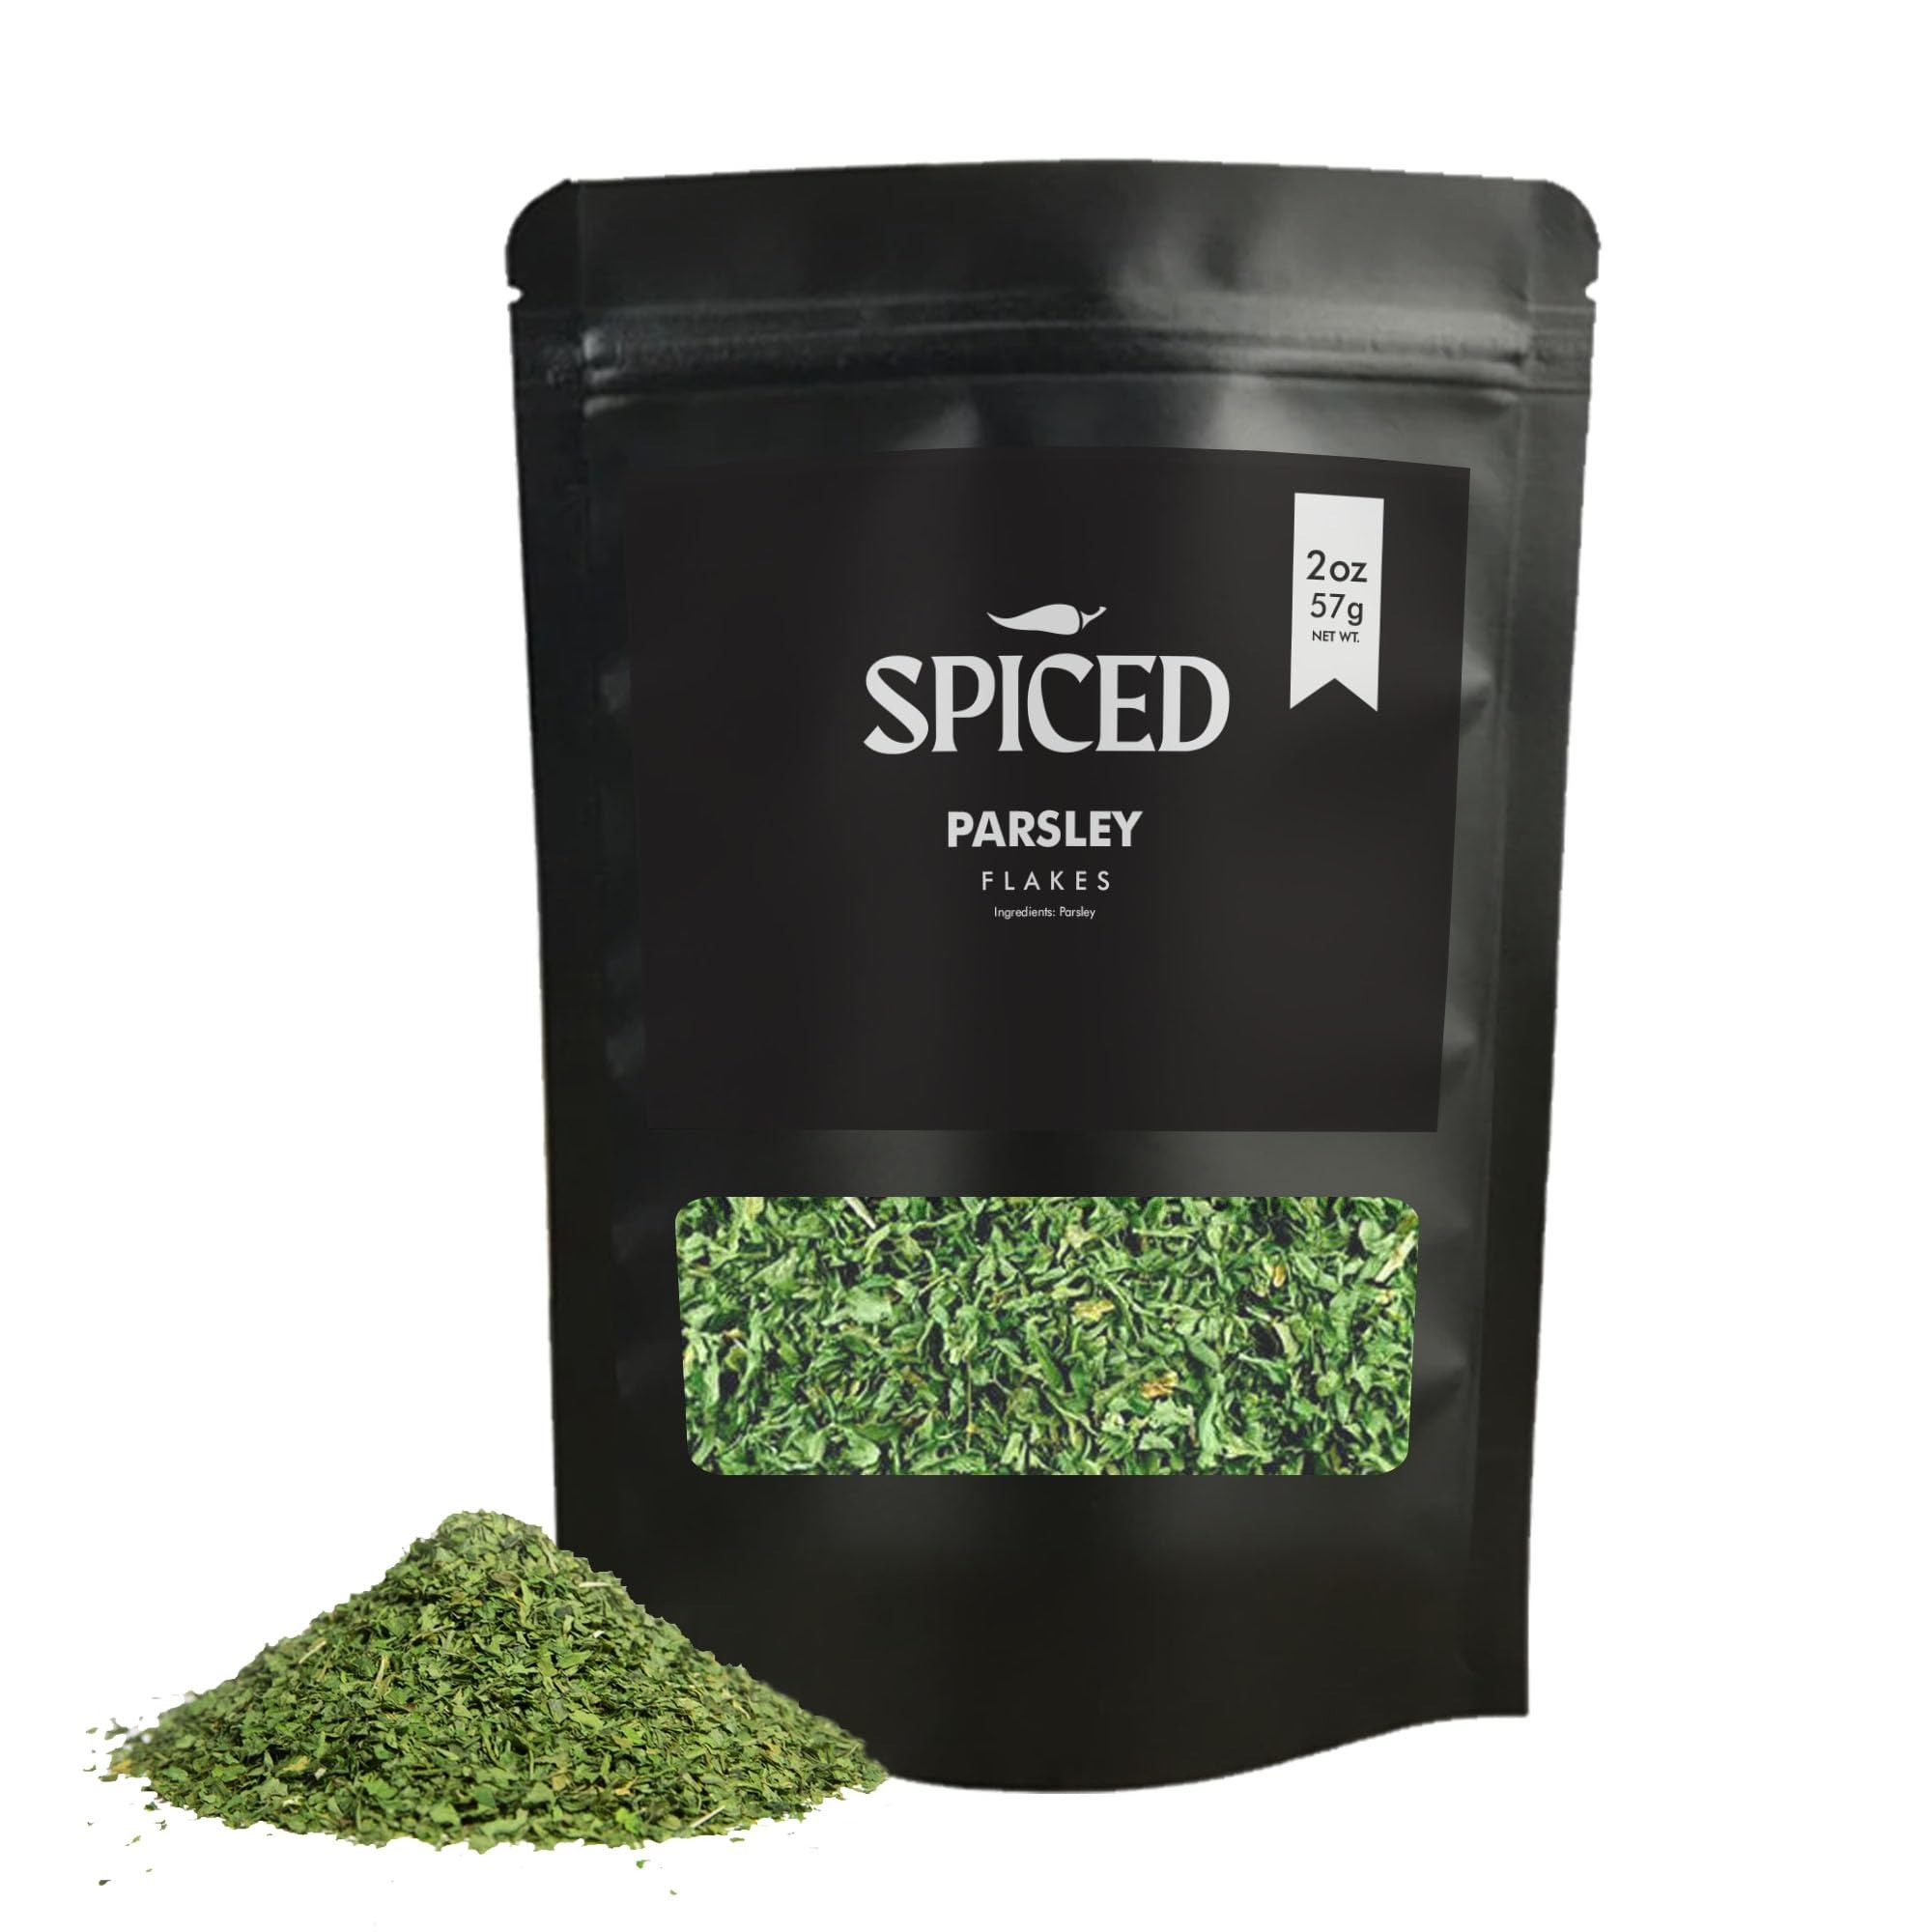
Item Name: SPICED Whole Parsley, 2 Oz of Dried Whole Parsley in Closable Bag, Great for Garnishing, Cooking and Adding Flavor to Soup, Stews and Chili
Bullet Point 1: Parsley is a herb commonly used in cooking for its fresh, slightly bitter, and slightly sweet flavor. It is a member of the Apiaceae family, which also includes other popular herbs such as cilantro, dill, and fennel.
Bullet Point 2: Dried parsley has a slightly milder flavor than fresh parsley, but it still has a distinct herbaceous taste with notes of freshness and a slightly bitter undertone. Its flavor is often described as clean, bright, and slightly sweet.
Bullet Point 3: Sprinkle some magic into your meals with our premium dried parsley! Packed with flavor and nutrients, it's the perfect seasoning for soups, stews, and sauces.
Bullet Point 4: Dried parsley is a versatile herb that can be used in a wide variety of dishes. It's great for adding flavor to soups, stews, and chilis, as well as roasted vegetables and mashed potatoes.
Bullet Point 5: Our Parsley is Made with 100% Natural Ingredients, Non-GMO, No Preservatives or MSG and Certified Kosher. It Tastes Good Too.
Product Description: Spruce up your dishes and delight your taste buds with our delicious dried parsley! Our premium-quality parsley is carefully dried to lock in all the natural goodness and flavor, so you can enjoy the taste of freshly-picked parsley all year round. Not only does our dried parsley add a burst of savory goodness to soups, stews, and sauces, but it also packs a powerful punch of nutrients! High in vitamins A, C, and K, as well as folate and iron, our dried parsley is a healthy addition to any meal. Our convenient and versatile dried parsley is a must-have in every kitchen. Whether you're a seasoned chef or a home cook, you'll love the convenience and flavor of our dried parsley. So why wait? Try our dried parsley today and add a sprinkle of magic to your meals! We take spices seriously at Rhythm Aromatics and after testing, trying, sprinkling, and tasting a huge variety of different spices, our SPICED line emerged victorious. Whilst you’re here, spice up your life by checking out our Amazon storefront and say goodbye to the days of boring meals, we believe in you!
Value: 2.0
Unit: Ounce

Price: 9.99